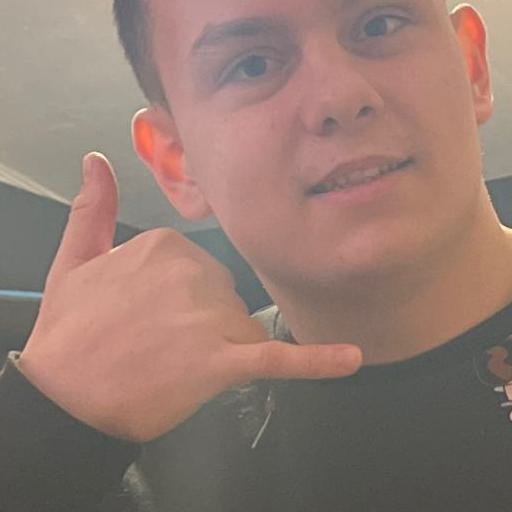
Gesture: call